Basil Green Motors

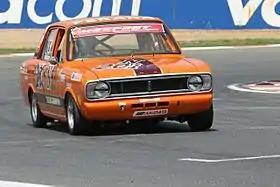
Ford Cortina Gunston Perana

Basil Green Motors (VIN: BG) is a former car manufacturer and racing team which is located in Edenvale, Gauteng near Johannesburg, South Africa. The company has specialised in Ford vehicles, in which the manufacturer's models are recognised by the brand name "Perana" added to the model name. The name Perana is a deliberate misspelling, as "Piranha" already had been protected. Currently the company is active as a dealer of Ford and Mazda vehicles.